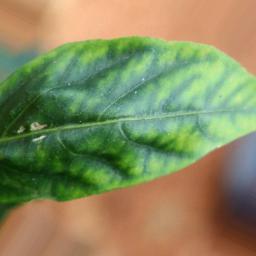
Label: nutritional